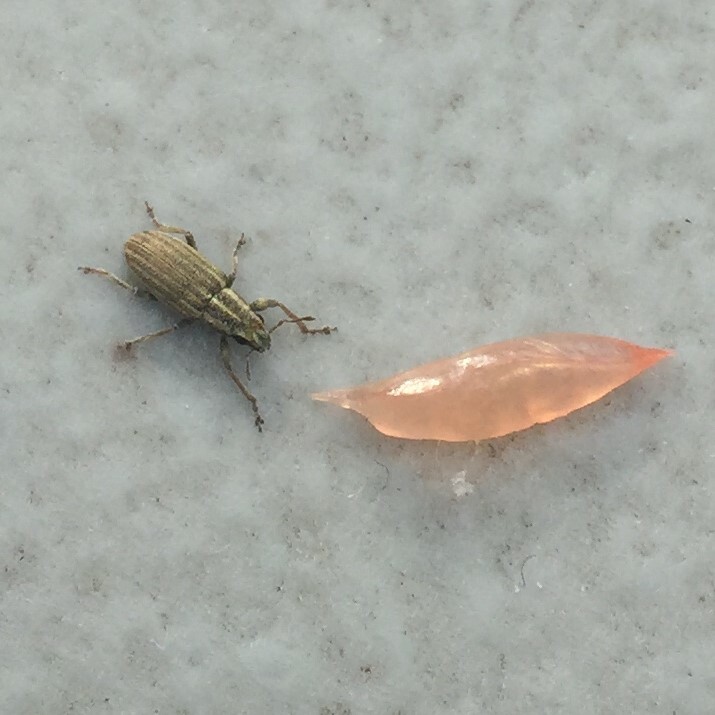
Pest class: pea_leaf_weevil